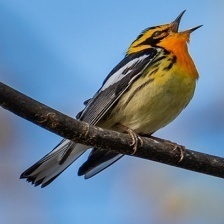
Species: BLACKBURNIAM WARBLER
Scientific name: SETOPHAGA FUSCA